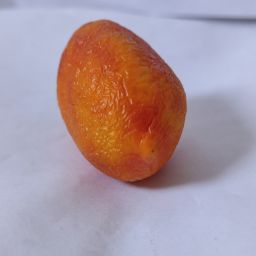
Crop: Tomato
Quality: Old